Tulsa Zoo

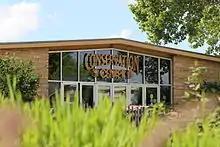
Originally named the Primate and Aviary Building, this midcentury structure is an example of modern 1950s architecture.

The African black-footed penguin exhibit was funded through a citywide art campaign, popularized by the gifting of 6-foot (1.8 m) sculptures, depicting a penguin with certain visual characteristics based on its location or owner, to businesses or organizations who donated to the exhibit. There were originally 29 of these sculptures throughout the city; they are popularly known as "Tulsa Penguins". One penguin sculpture was destroyed in 2021.